Coconut cup

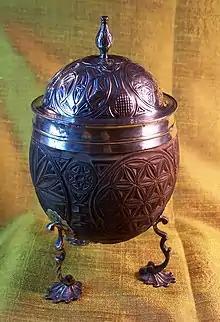
Coconut cup in silver, presented to Sir Richard Pearson in 1780 by the Royal Exchange Assurance

A coconut cup is a showy form of cup typically intended for both use and display. The majority were produced and used in Western Europe in the late Middle Ages, especially during the Renaissance with something of a revival in Georgian Britain. They used a coconut shell as the bowl of the cup, and were mounted, typically in silver or silver-gilt, as a standing cup with a stem and foot, and usually a cover, which often included part of the shell. These metal parts were often very elaborately decorated, and the shell carved in relief.